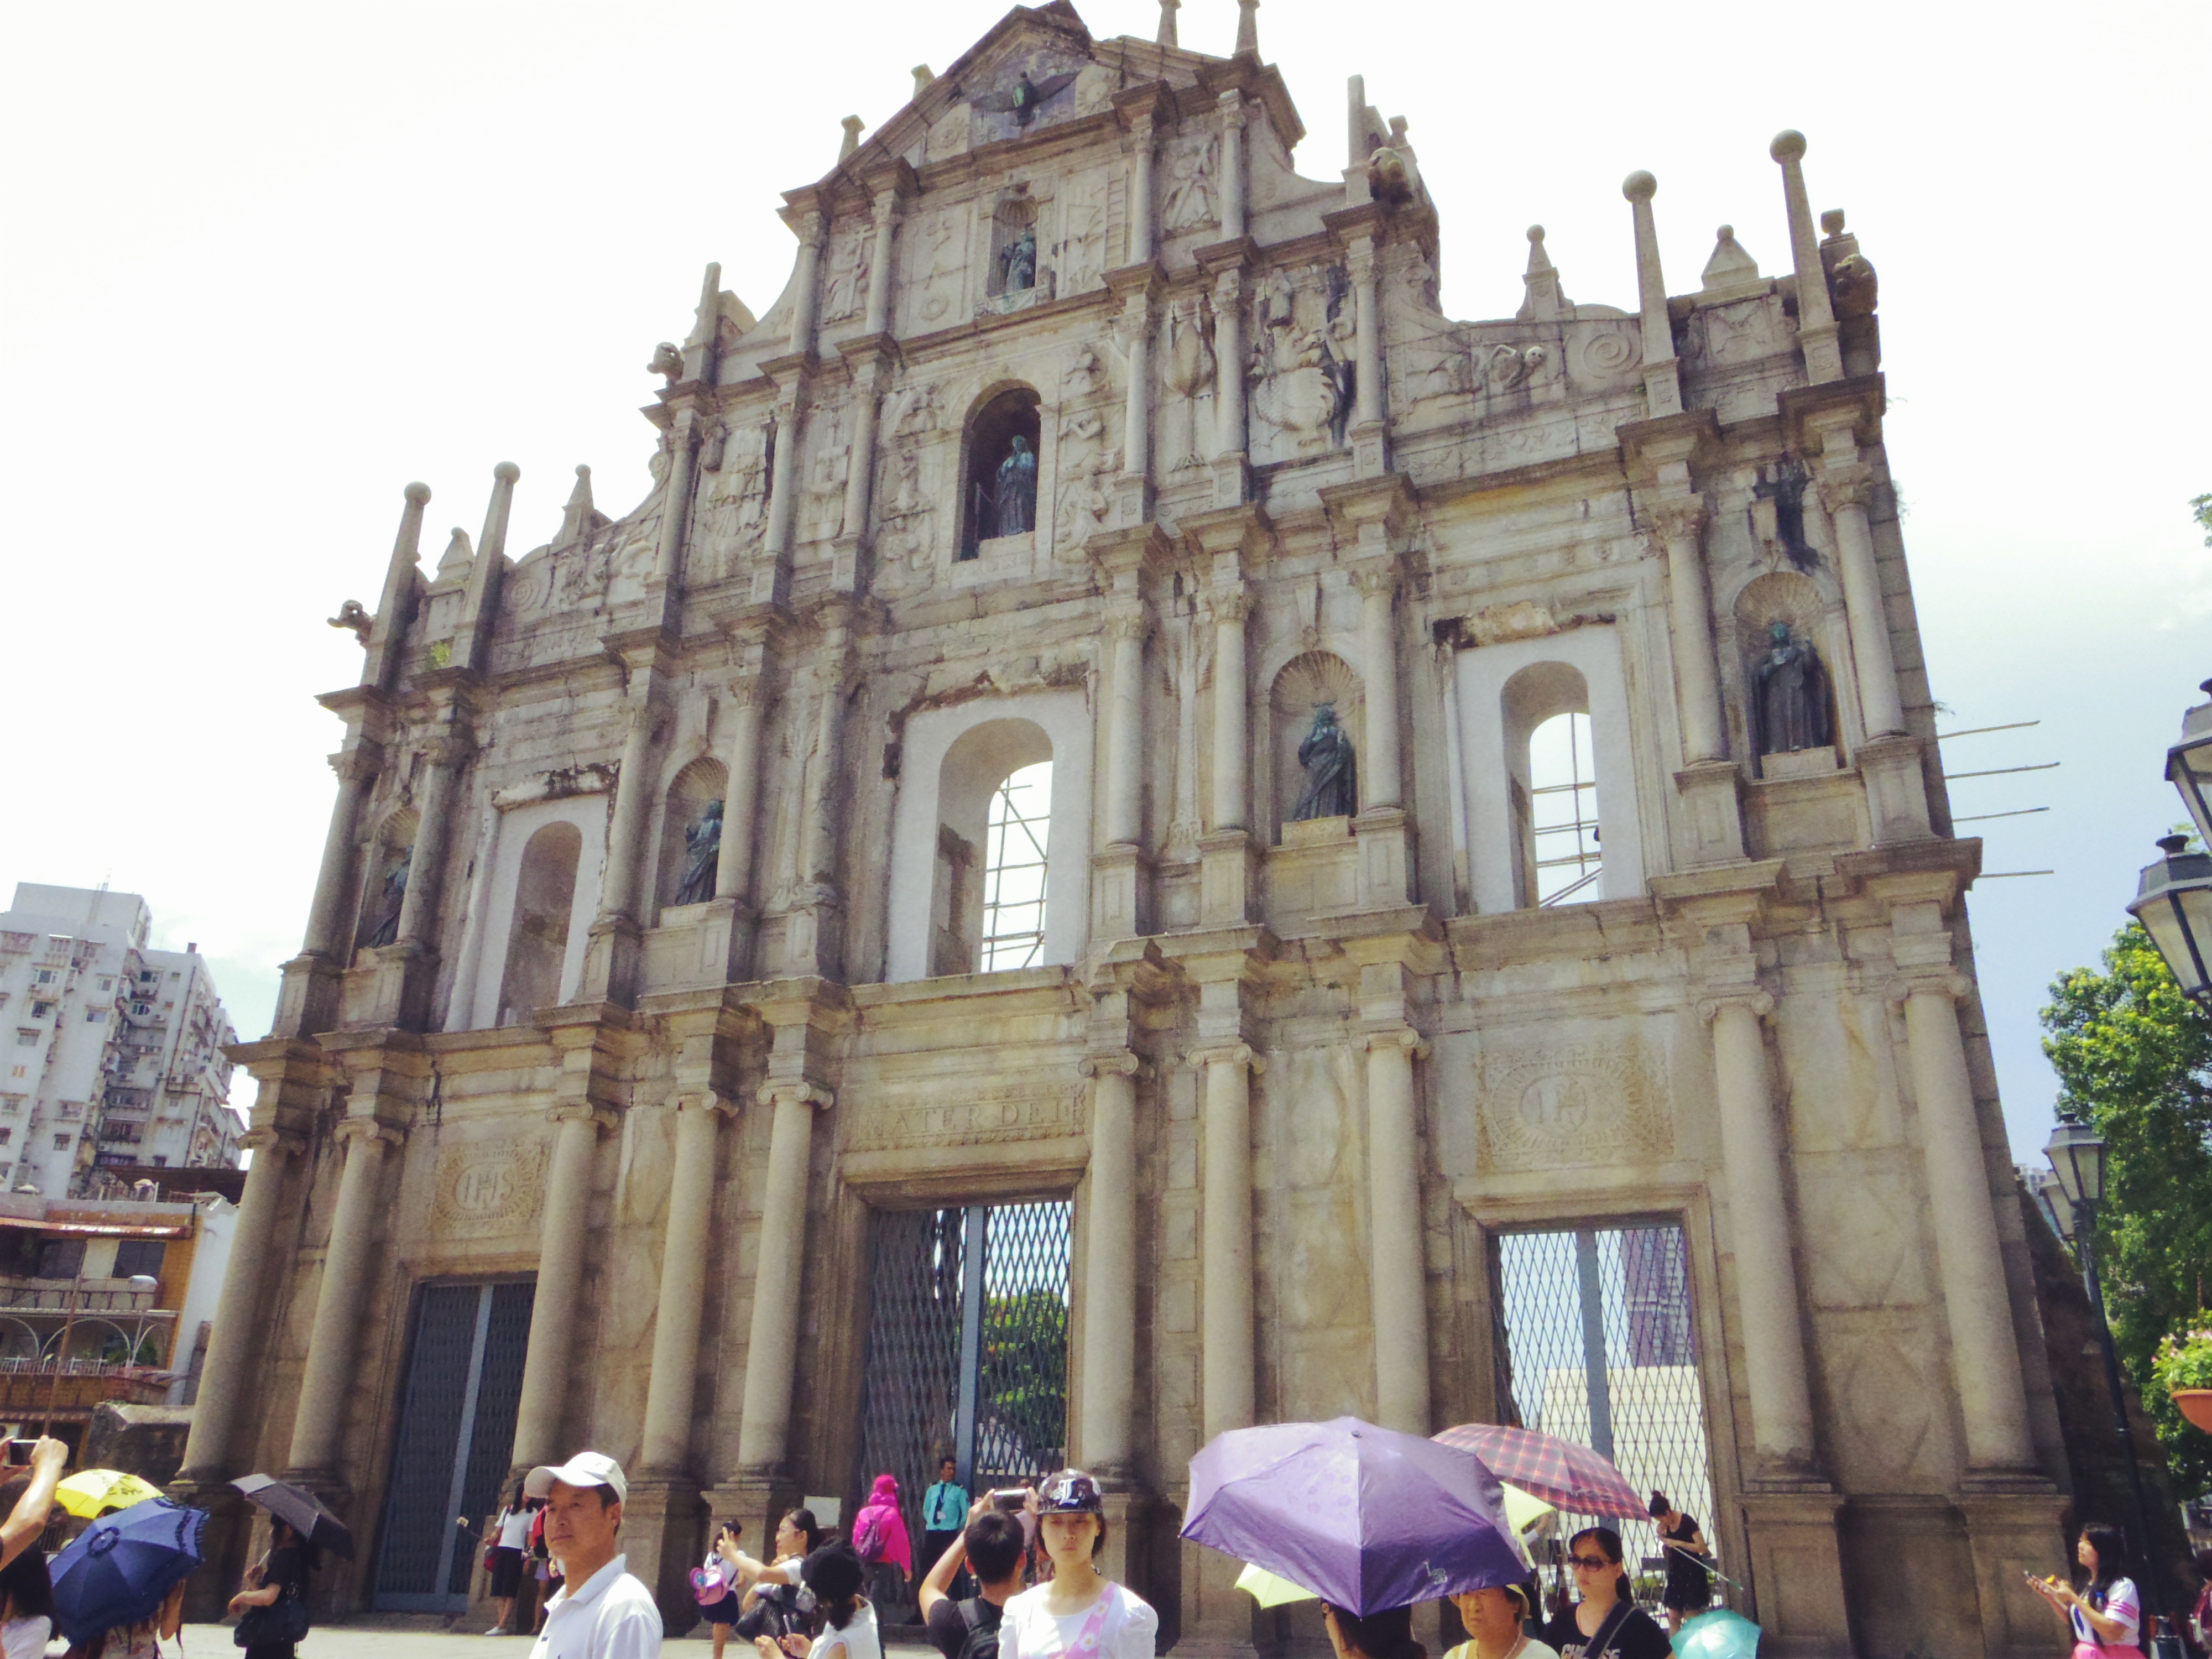
building, plaza, church, cathedral, place of worship, basilica, tours, historic site